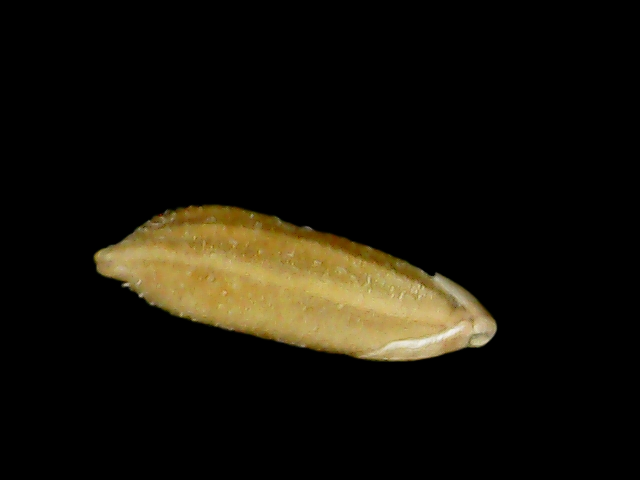
Rice variety: Bd95